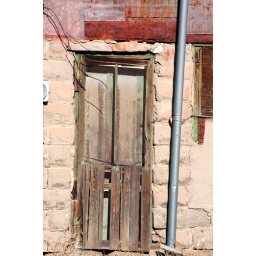
This old door can be seen on an adobe building near the railroad tracks in Walsenburg, Colorado